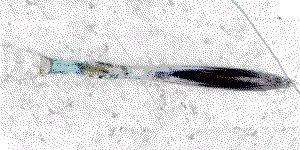
Les bélemnites sont des céphalopodes marins ayant vécu du Dévonien au Crétacé. Leurs fossiles, le plus souvent incomplets, ont une forme caractéristique « en balle de fusil ».